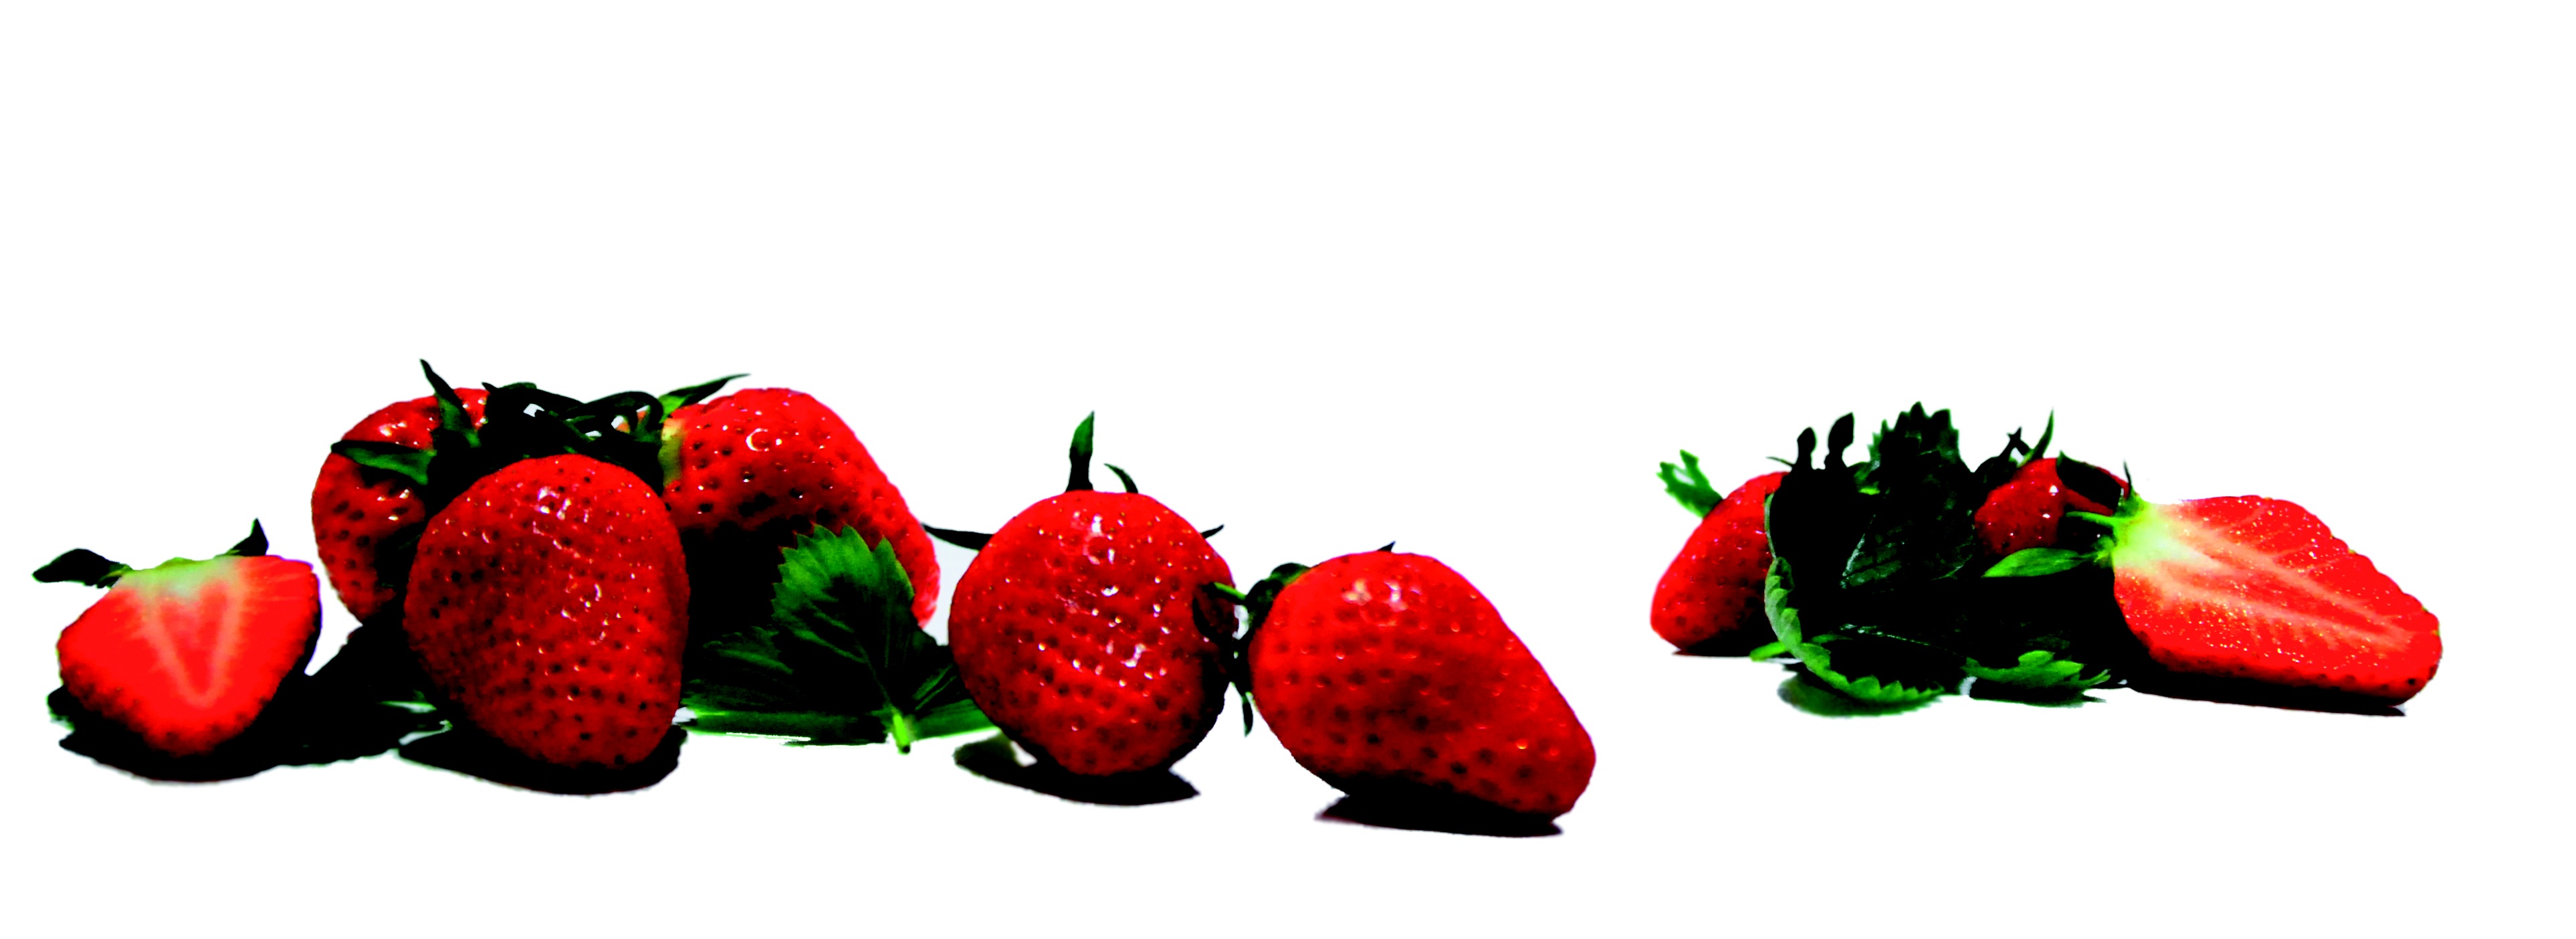
plant, fruit, sweet, flower, food, red, produce, vegetable, strawberry, strawberries, flowering plant, fruity, chili pepper, land plant, bell peppers and chili peppers